Monument to the Victorious Fatherland Liberation War

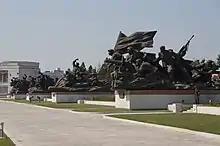
The monument in 2013

The Monument to the Victorious Fatherland Liberation War is an outdoor monument in Pyongyang, North Korea. The monument is outside of the Victorious Fatherland Liberation War Museum. The monument itself is a series of statues depicting soldiers of the various branches of the Korean People's Army. The central statue of the collection is known as the "Victory Statue" and it depicts a soldier of the KPA raising the flag of North Korea. The monument was completed in 1993 to mark the 40th anniversary of the end of the Korean War (or the "Fatherland Liberation War", as it is referred to in North Korea). This includes side monuments titled ""Defenders of Altitude 1211", "Liberated south Korea", "Heroes of Wolmido", "Moving the Artillery Gun Up", Peoples' Reinforcement Frontline", "Defenders of Airspace of the Fatherland", War of Liberation of Taejon", Defenders of the Fatherland's Maritime", "Battle of Nakdong River"," and ""Combat of the Peoples' Guerllia Force"". Moored on a nearby bank of the Taedong River is the captured United States Navy spy ship the USS Pueblo.